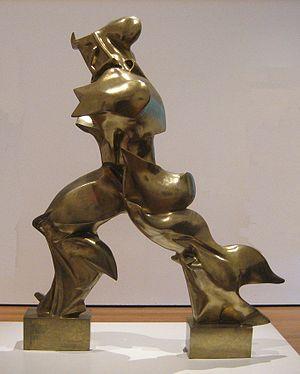
Umberto Boccioni est un peintre et sculpteur futuriste italien, né le 19 octobre 1882 à Reggio Calabre, mort le 16 août 1916 à Vérone.